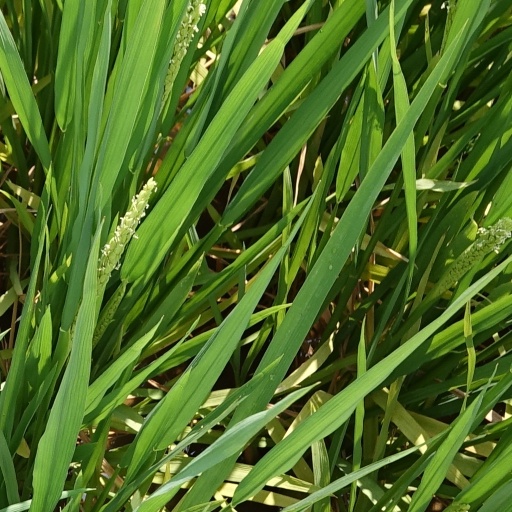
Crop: rice